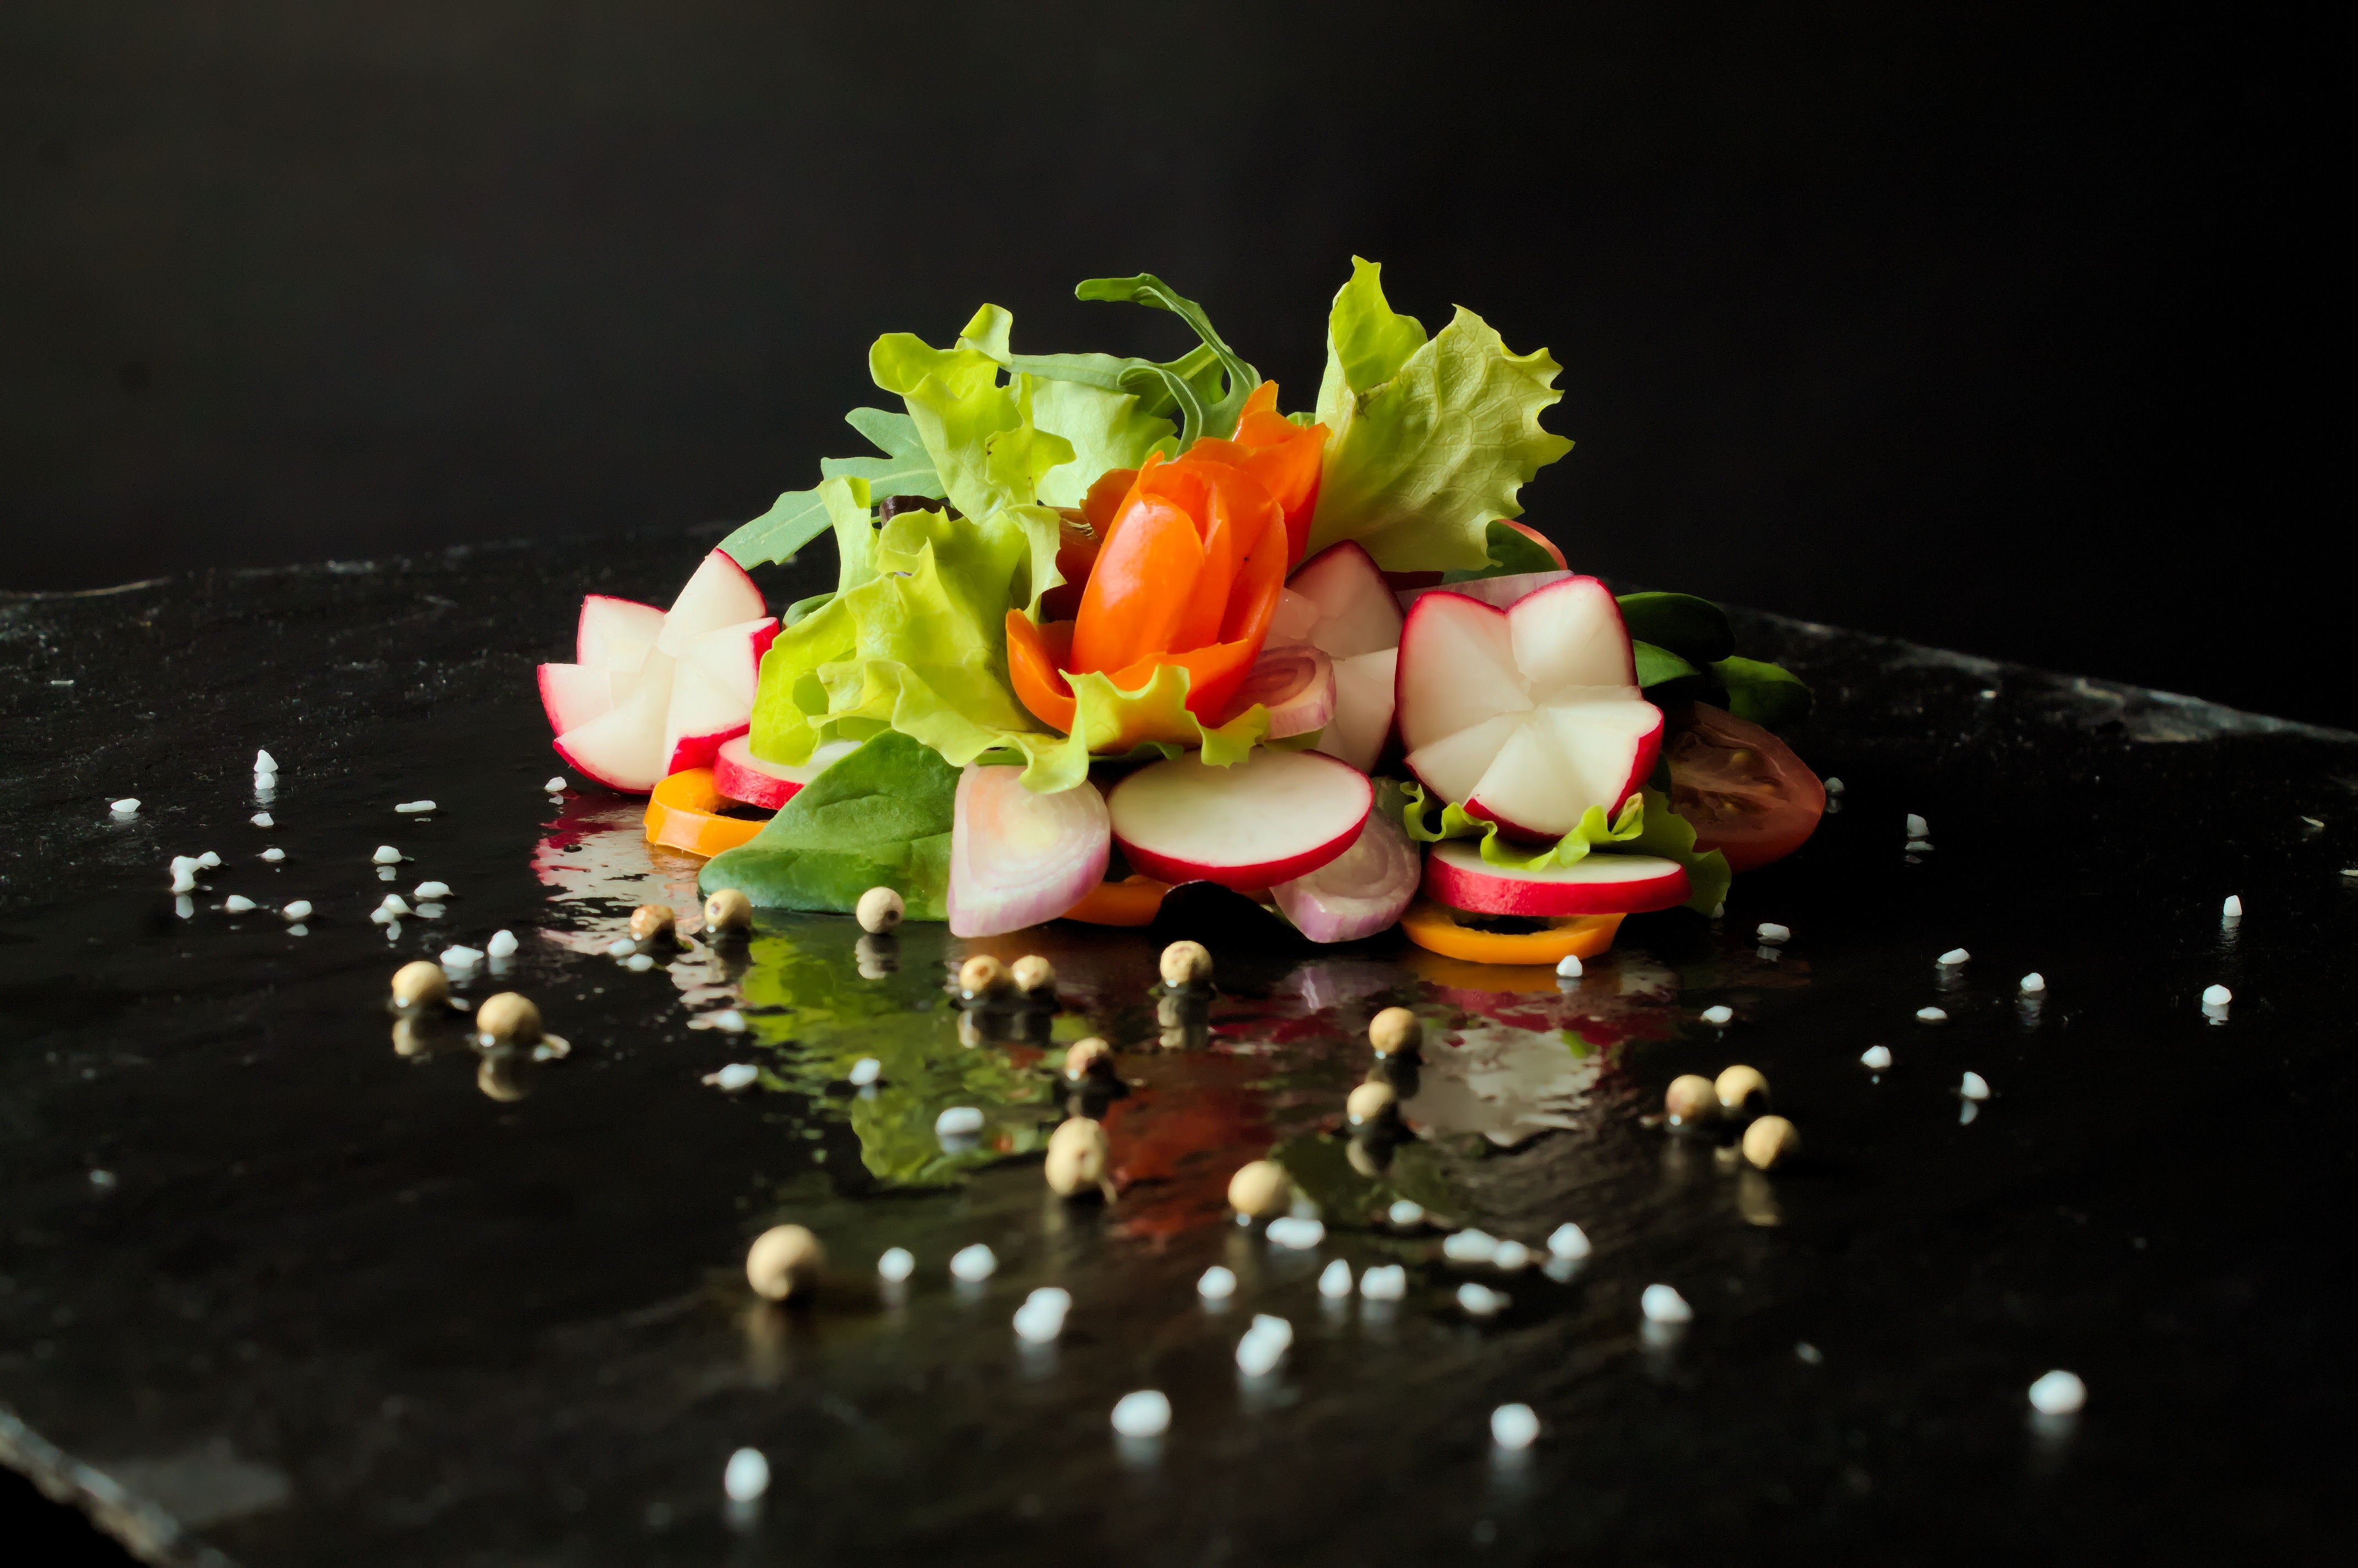
plant, photography, leaf, flower, petal, food, salad, color, yellow, close, flora, vegetables, floristry, macro photography, flowering plant, floral design, land plant, flower arranging